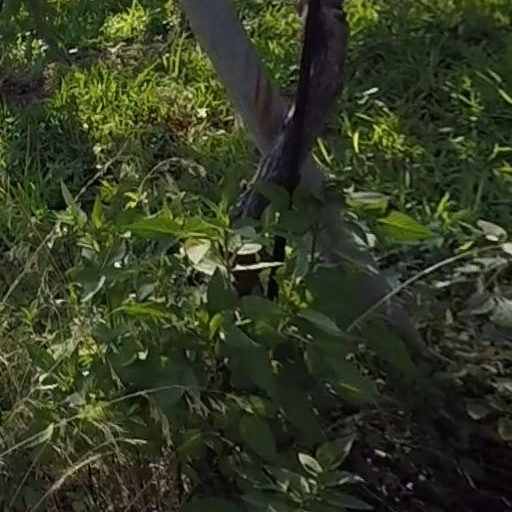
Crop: grape